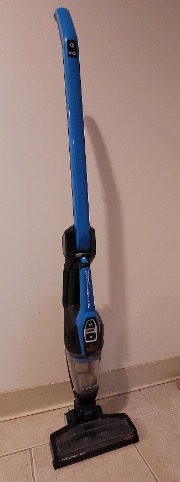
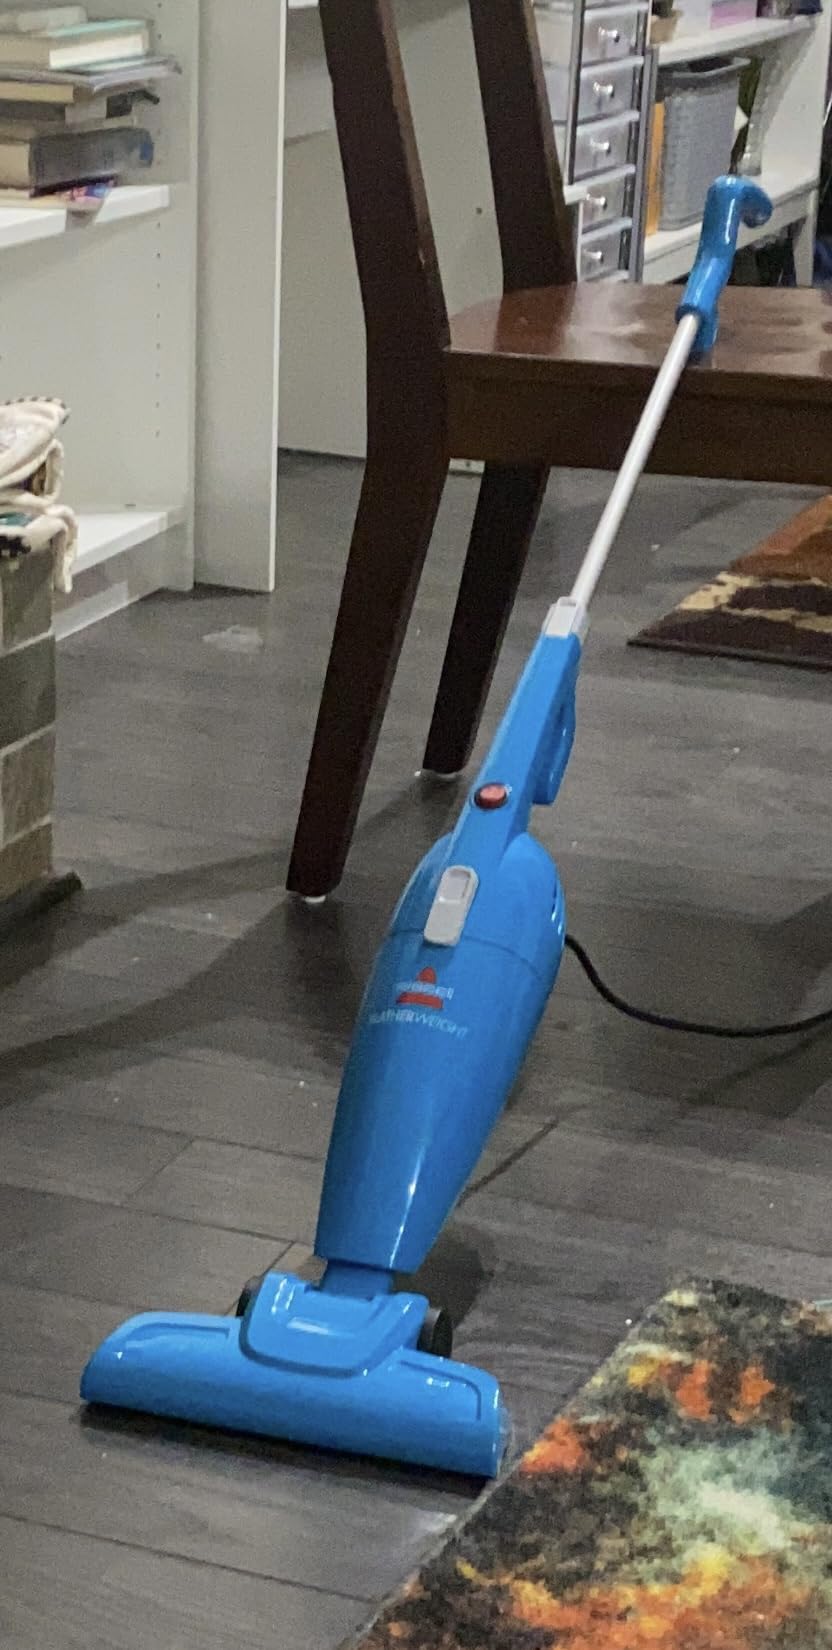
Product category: items_vacuum
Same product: no